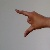
The image shows a hand gesture representing the letter 'Z' in Indian Sign Language.